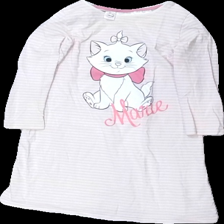
View: front
Type: Night gown
Category: Children
Brand: H&M
Colors: Pink, White, Turquoise, Black
Material: 100% bomull
Pattern: Striped
Cut: C-collar
Size: 110
Season: All
Stains: Minor
Damage: smutsigt
Damage location: top center
Damage 2: luddigt vid ärmar
Damage 2 location: middle center
Price range: <50
Recommended usage: Reuse
Description: randig långärmad pjamas med tryck